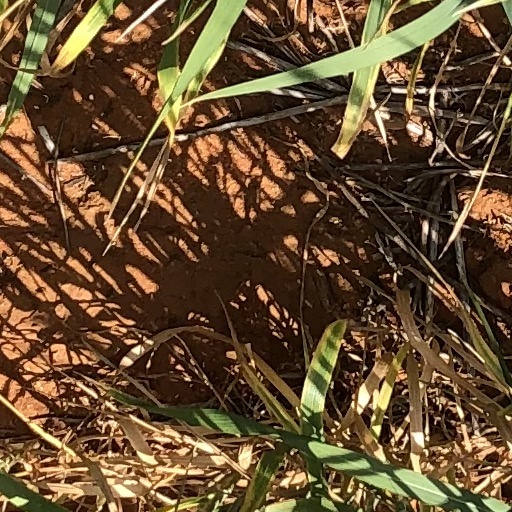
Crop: wheat